David Neagle

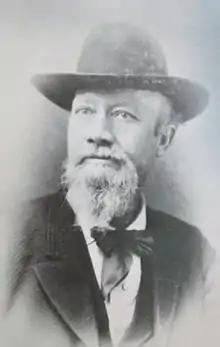
San Joaquin County Sheriff Thomas Cunningham

The newspapers followed the case and repeatedly speculated about the likelihood of an attack on Field. In 1886 and 1888, Franks had appointed Neagle a special deputy to supervise congressional election returns in a rough precinct of San Francisco. When Field returned to California as judge of the 9th Circuit Court in 1889, U.S. Attorney General William Miller instructed Franks to appoint Neagle as a deputy marshal with responsibility for protecting Field.